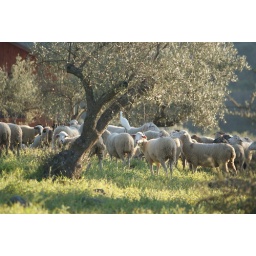
Sheep in the field next to our house, grazing, an Egret is also sitting on the back of the sheep!